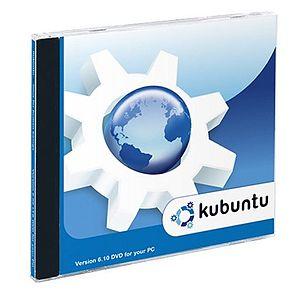
Kubuntu est un système d'exploitation libre de type GNU/Linux. C'est un projet visant à utiliser l'environnement graphique KDE à la place de Unity puis de Gnome au sein d'Ubuntu. Le projet Kubuntu est une distribution dérivée d'Ubuntu, car tous deux partagent exactement la même base, les mêmes logiciels, les mêmes dépôts APT, le même nom de code et le même cycle de développement.